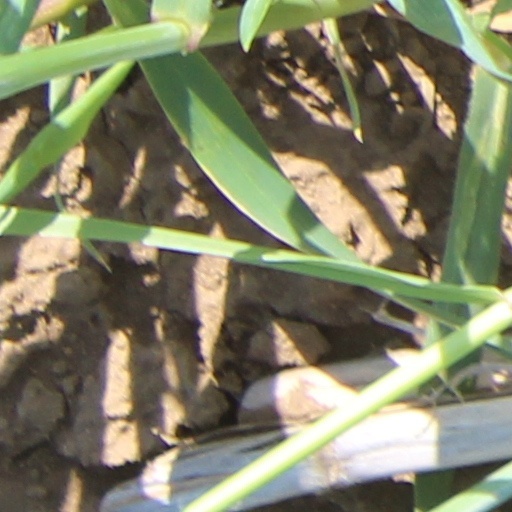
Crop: wheat